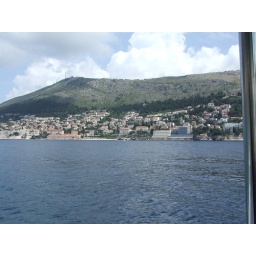
Around Dubrovnik harbour and walls by boat